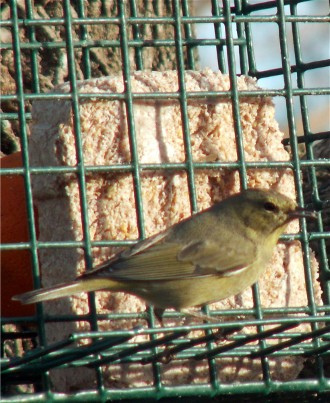
a small bird with yellow and grey tones all overa small yellowish green bird with a long narrow beak.
small pale yellow/gray bird, gray bil, and black eyes.
this bird has a pale yellow belly, breast throat, head, wings and pointed bill.
small yellow green and grey bird with short to medium beak and long tarsus
this bird is brown with yellow and has a very short beak.
this bird is yellow and gray in color, with a black beak.
a small bird with light yellow and grey coverts and secondaries, and grey outer retrices.
this little bird has a round belly, a small head, and is a dirty golden color all over.
the bird is green and yellow with a short bill and small eyes.
Species: Orange Crowned Warbler